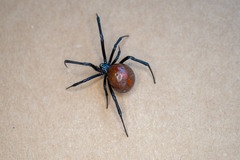
Species: Lactrodectus_hesperus